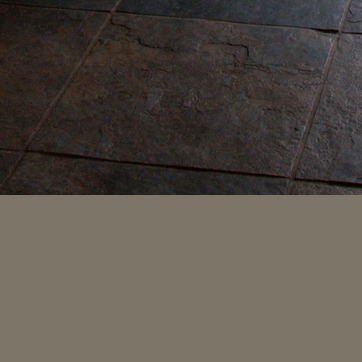
Material: tile